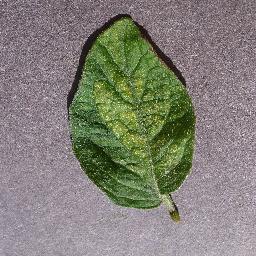
Label: Tomato___Spider_mites Two-spotted_spider_mite